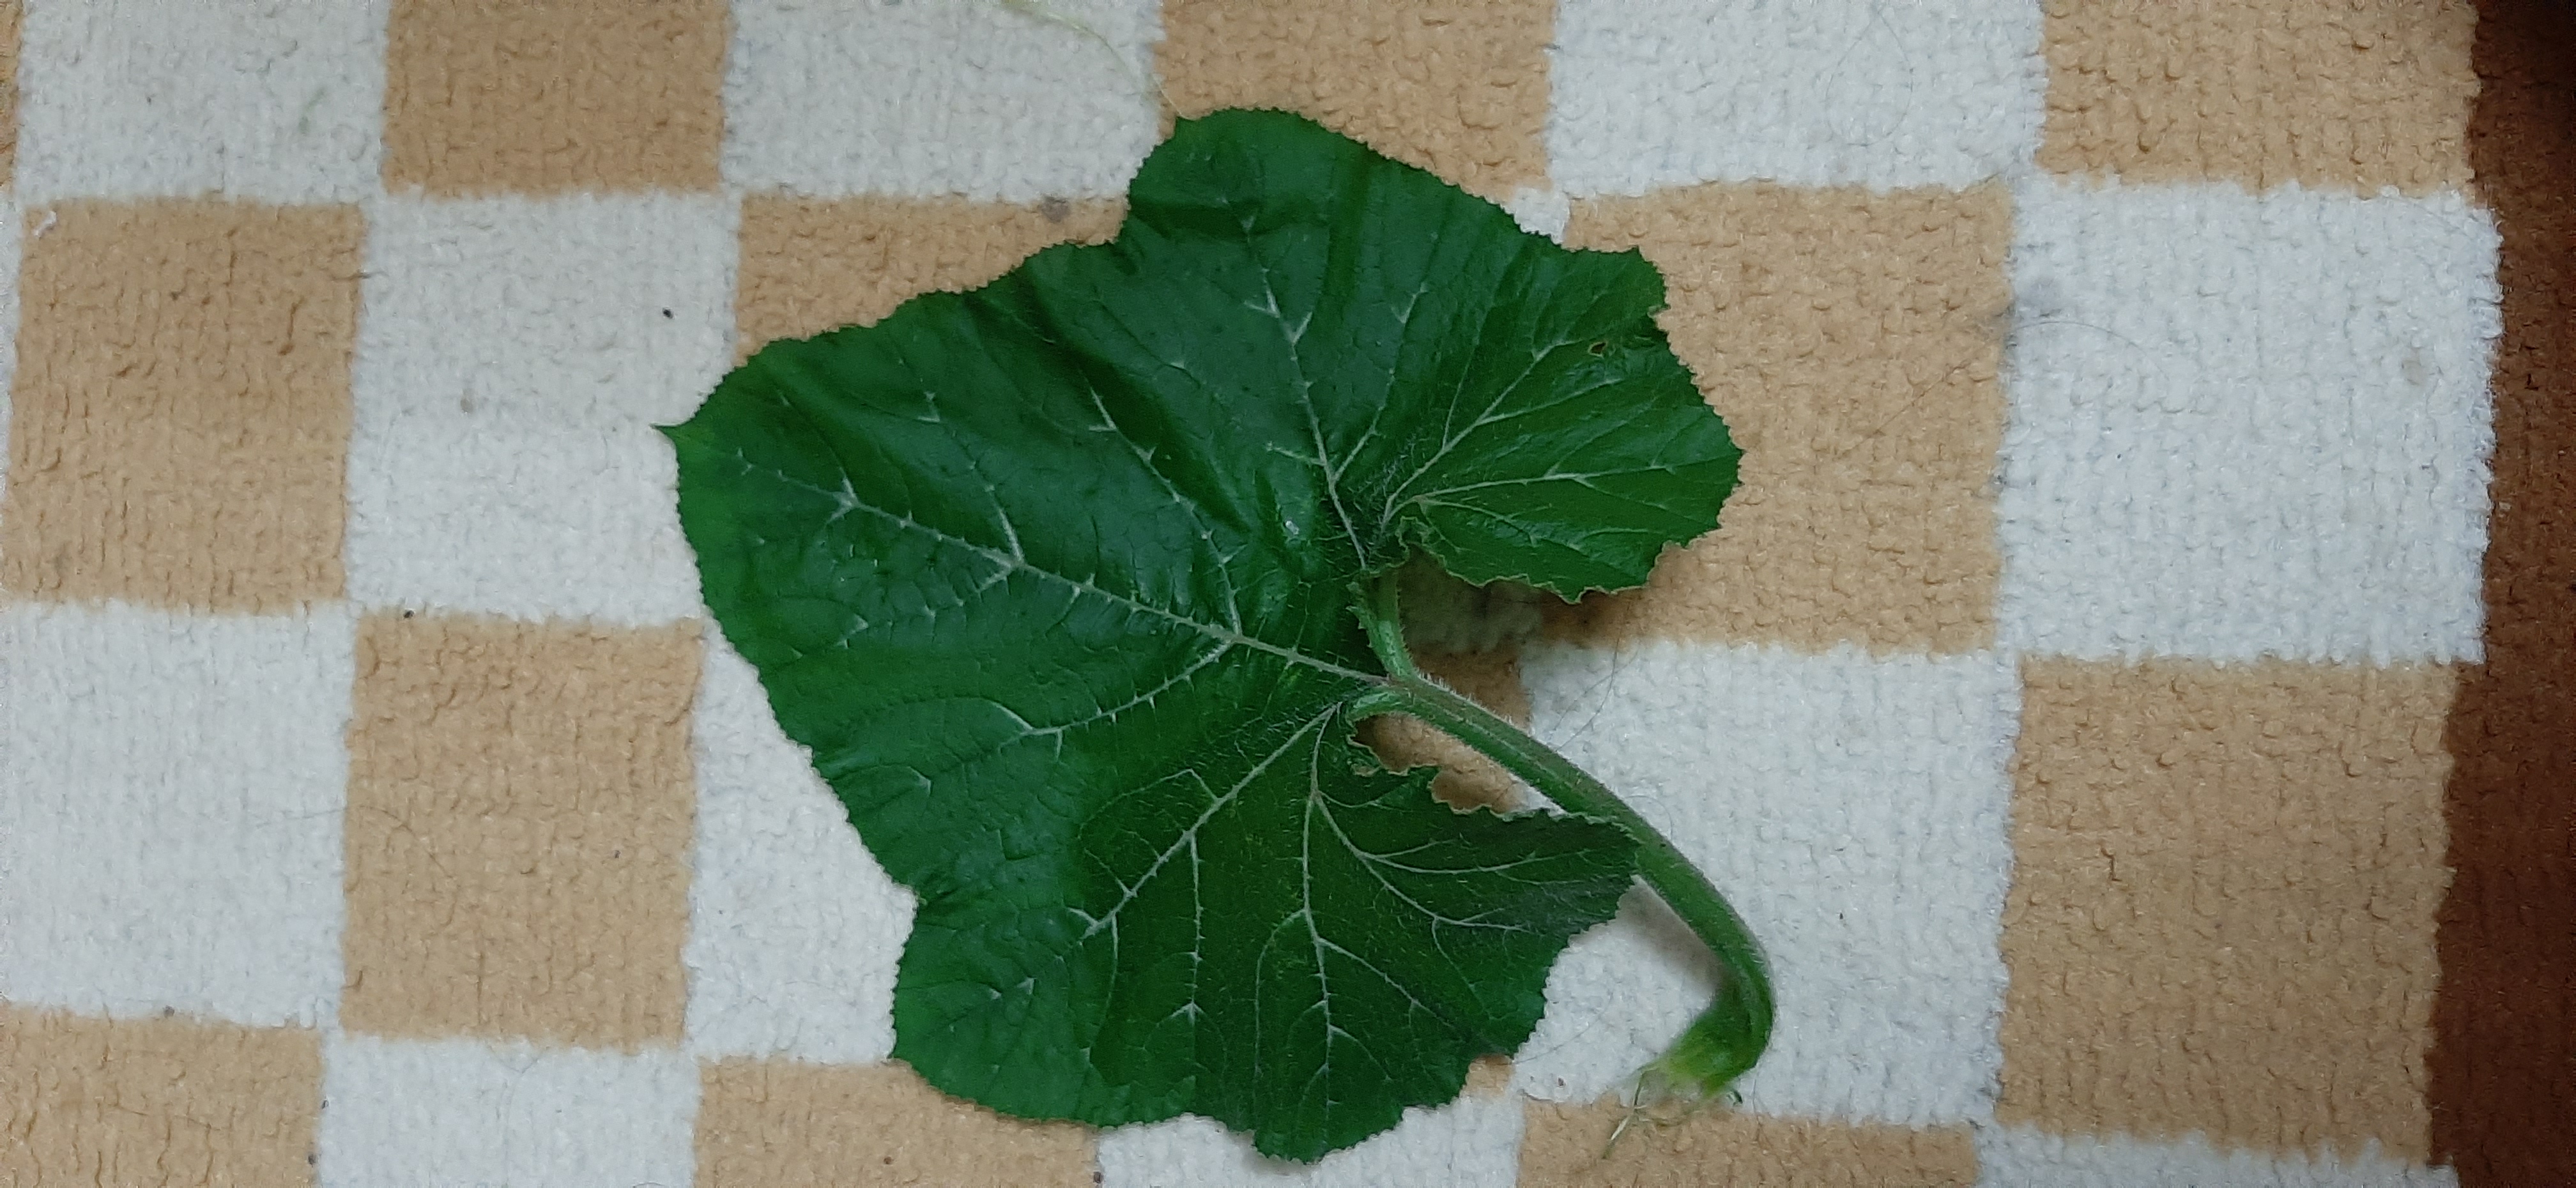
Plant: Pumpkin